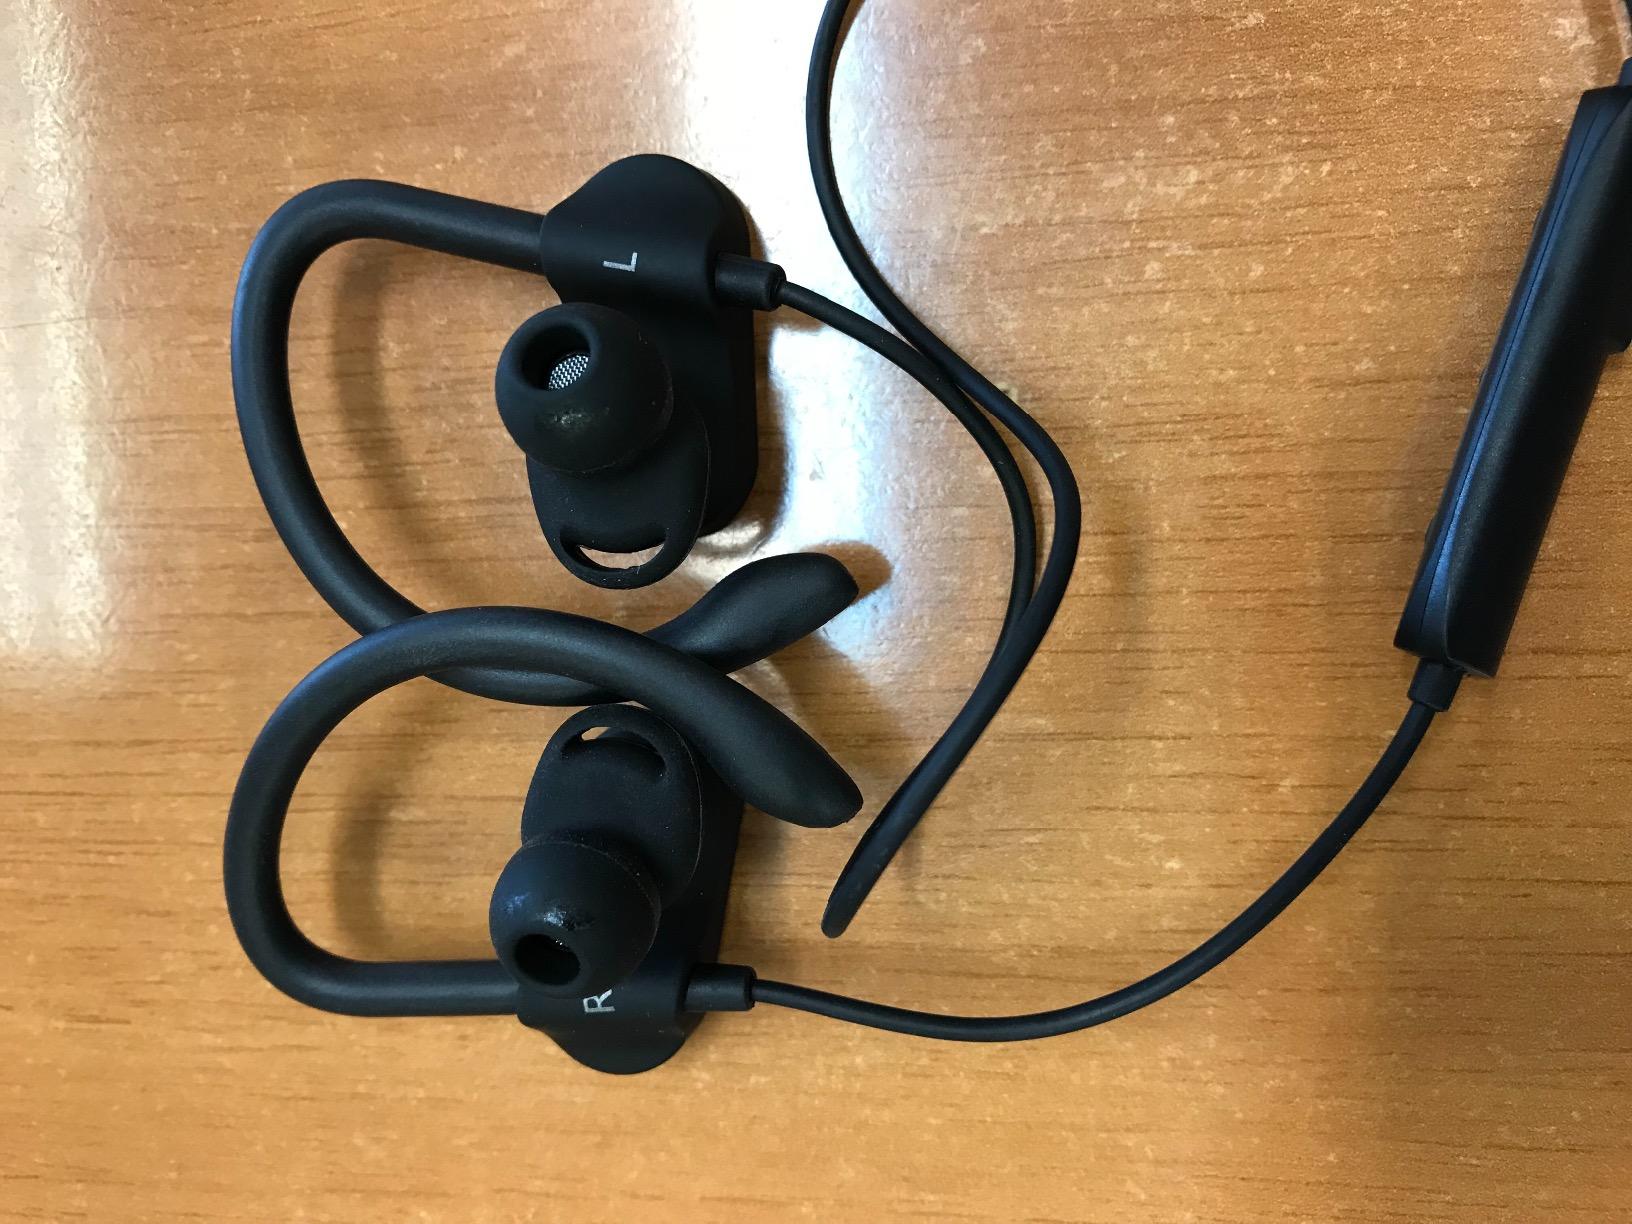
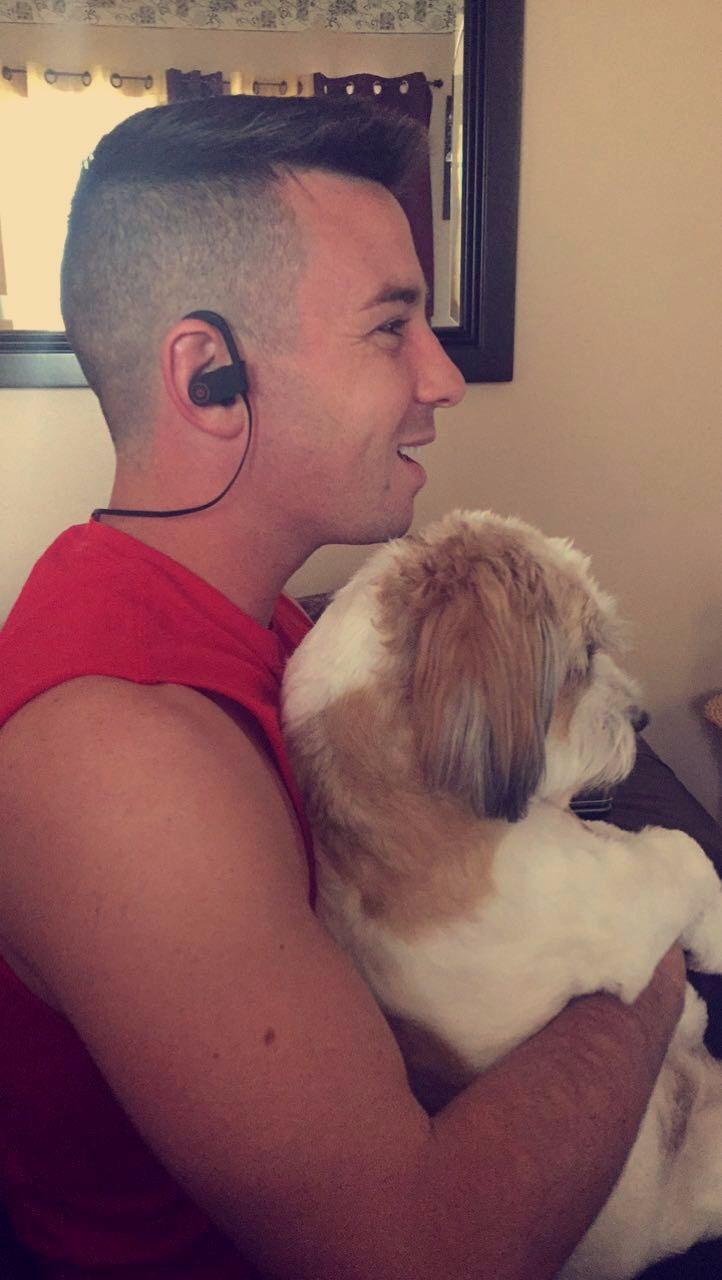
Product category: headphones
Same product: no